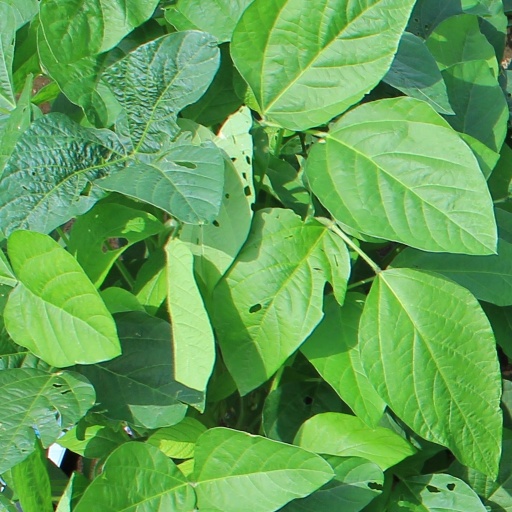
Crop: soybean